Alberto Braglia

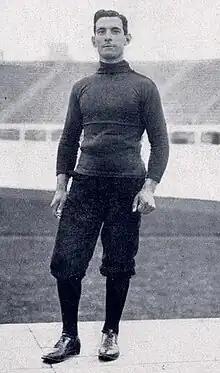

Alberto Braglia (23 April 1883 – 5 February 1954) was an Italian gymnast who won three gold medals at the 1908 and 1912 Olympics.